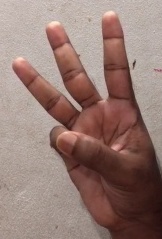
ASL sign: W